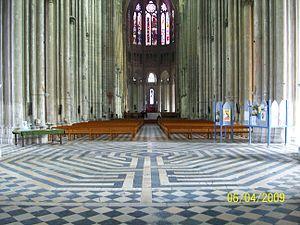
C'est le labyrinthe de la Basilique de Saint-Quentin 02100 en France.